Léopold Gernaey

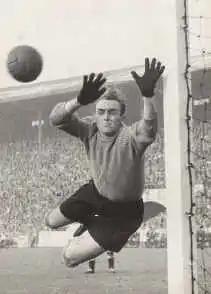

Léopold Andries Gernaey (25 February 1927 – 31 July 2005) was a Belgian international footballer who played as a goalkeeper.